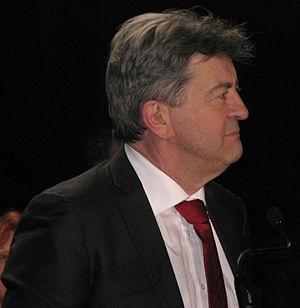
Jean-Luc Mélenchon à Paris, lors du lancement de la campagne des municipales 2014 du Front de gauche parisien.
Le Front de gauche est une coalition de partis politiques français, mise en place par le Parti communiste français, le Parti de gauche et la Gauche unitaire lors des élections européennes de 2009. Souhaitant rassembler les forces de la gauche antilibérale hostiles notamment à l'Europe libérale et à la ratification du traité de Lisbonne, cette formation rassemble plusieurs tendances de la gauche communiste, socialiste, écologiste, républicaine, de gauche radicale ou d'extrême gauche.